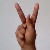
The image shows a hand gesture representing the letter 'K' in Indian Sign Language.